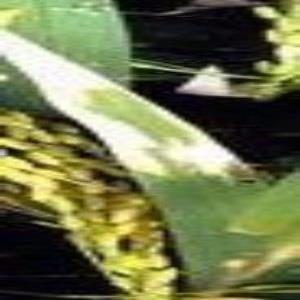
Disease: Bacterialblight